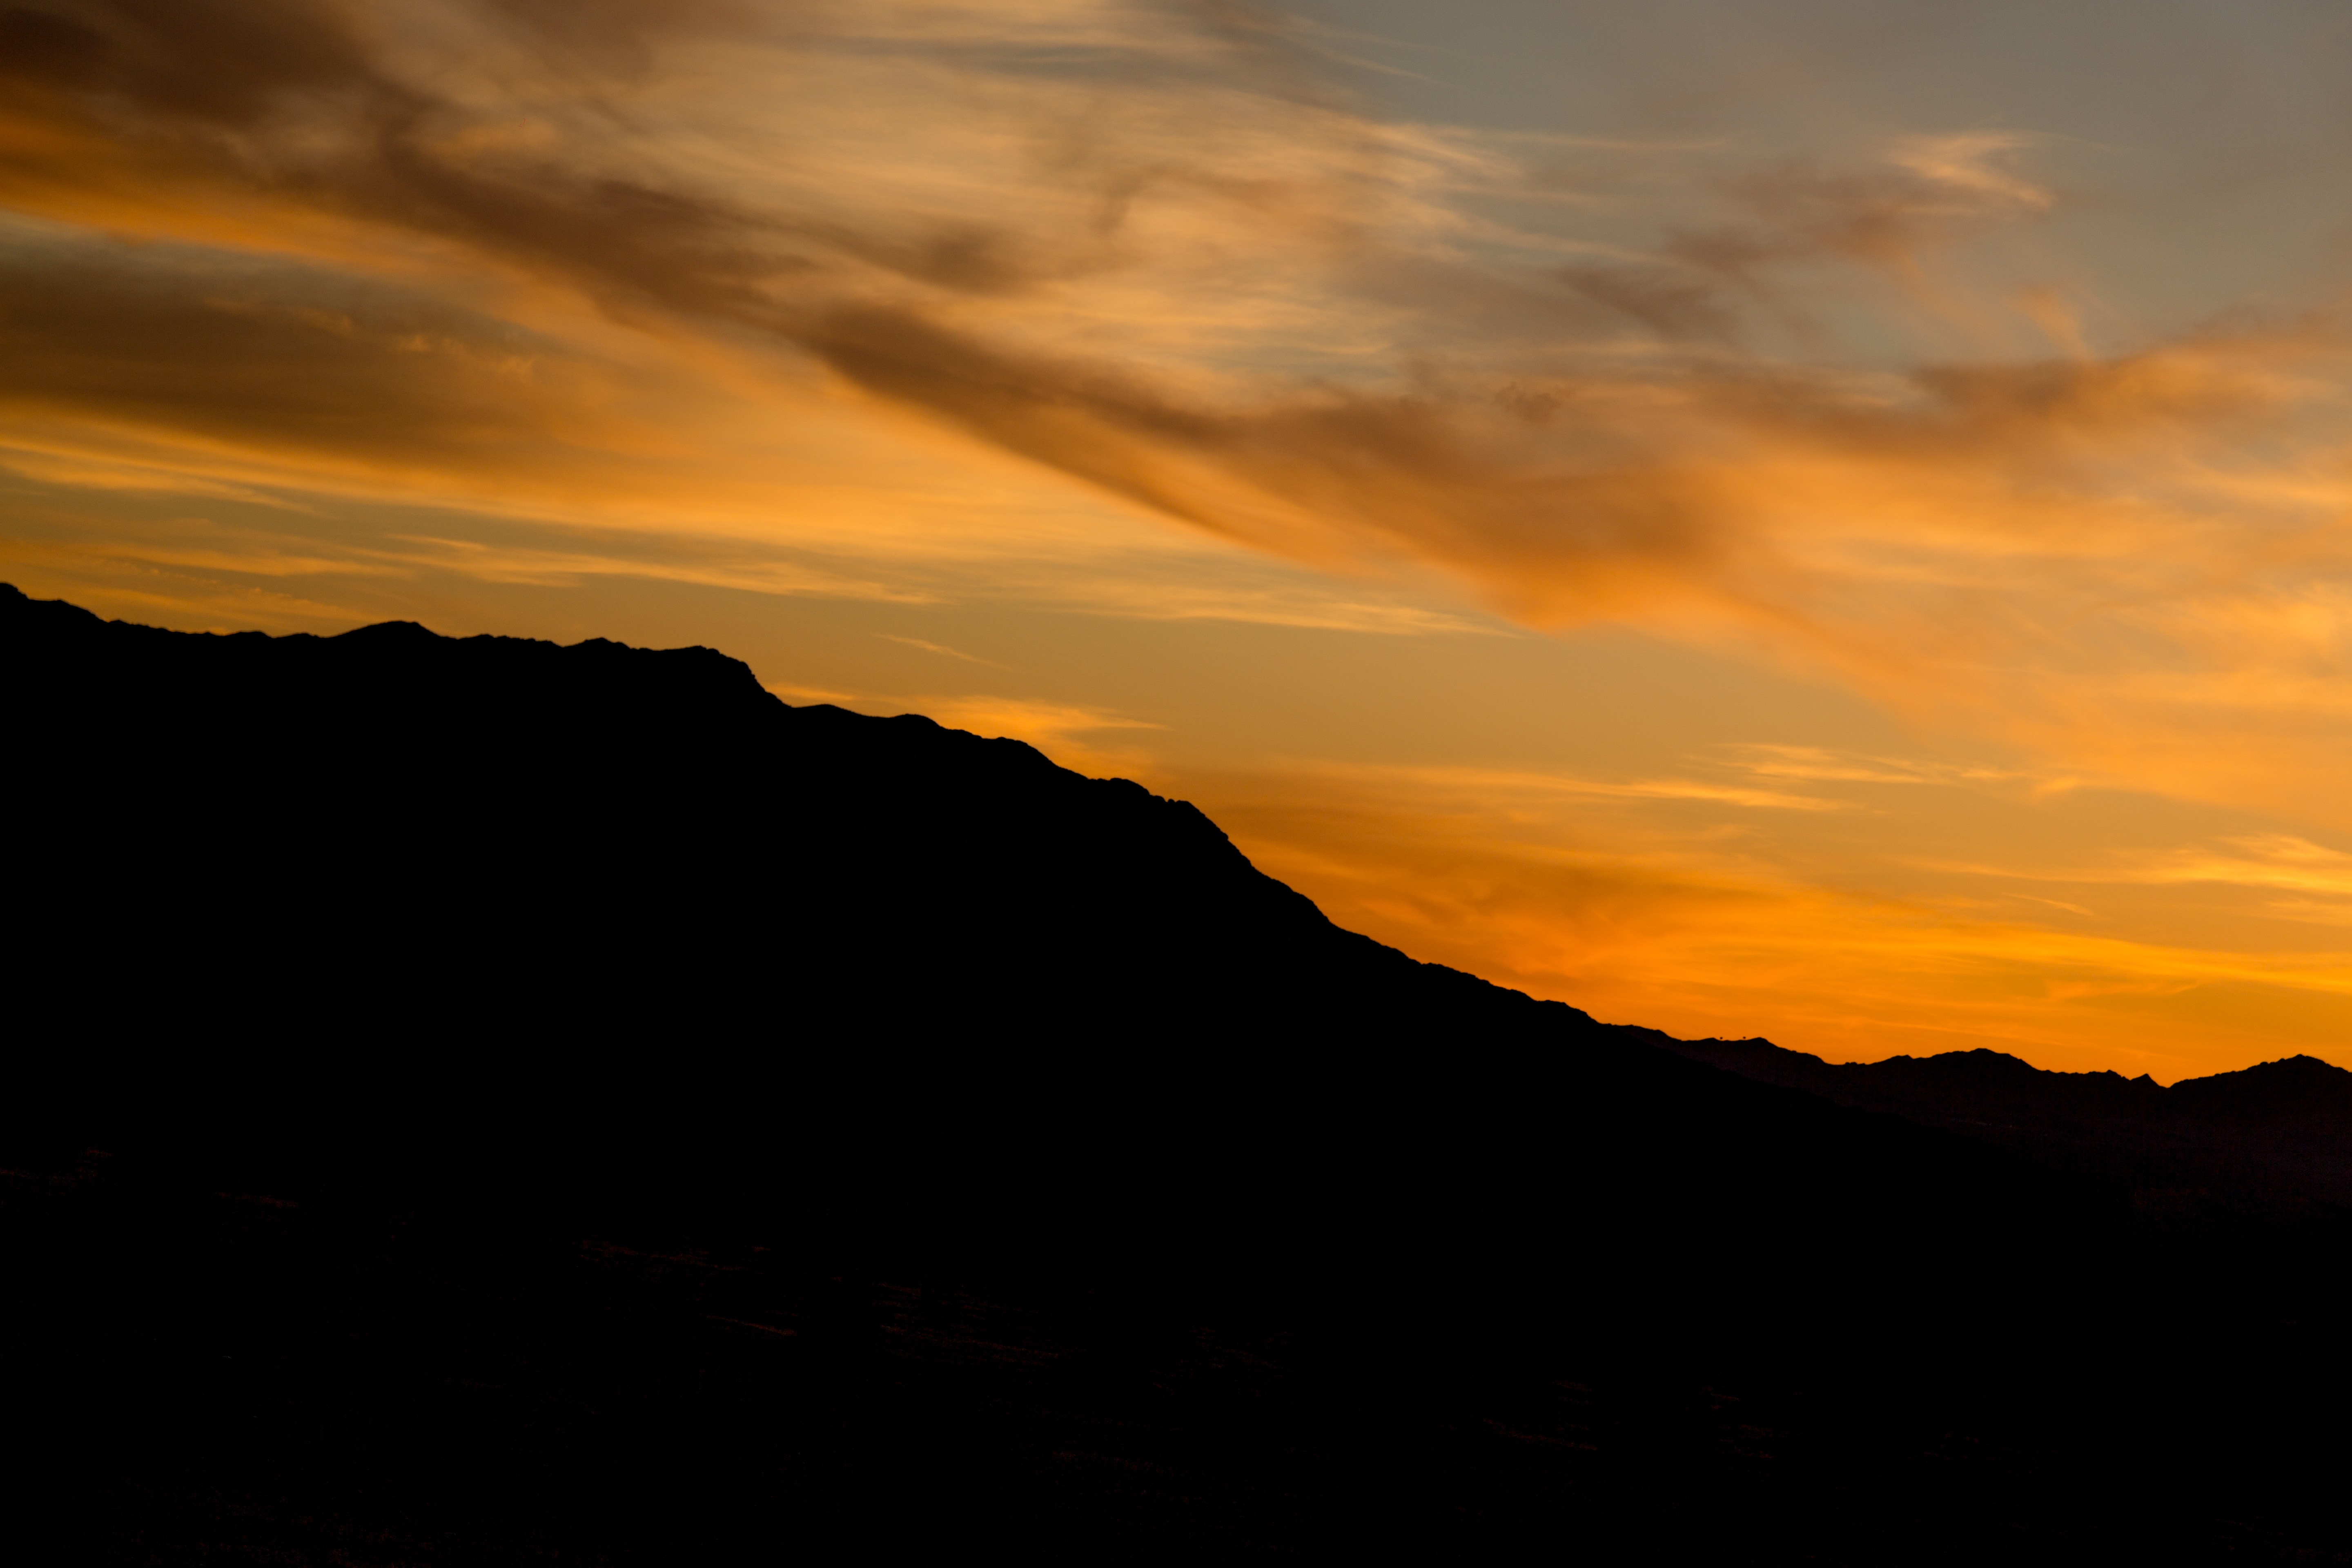
horizon, mountain, cloud, sky, sun, sunrise, sunset, sunlight, morning, hill, dawn, atmosphere, dusk, evening, afterglow, meteorological phenomenon, atmospheric phenomenon, red sky at morning